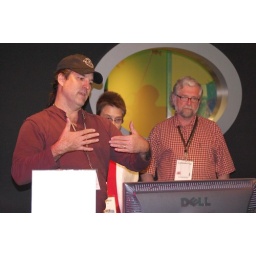
Full Sail staff tour in the green screen room